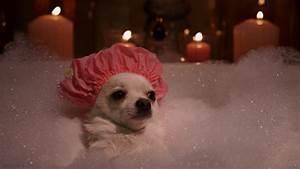
dog